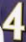
Number: 4